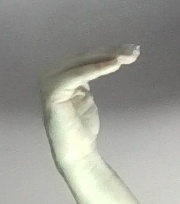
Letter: haa